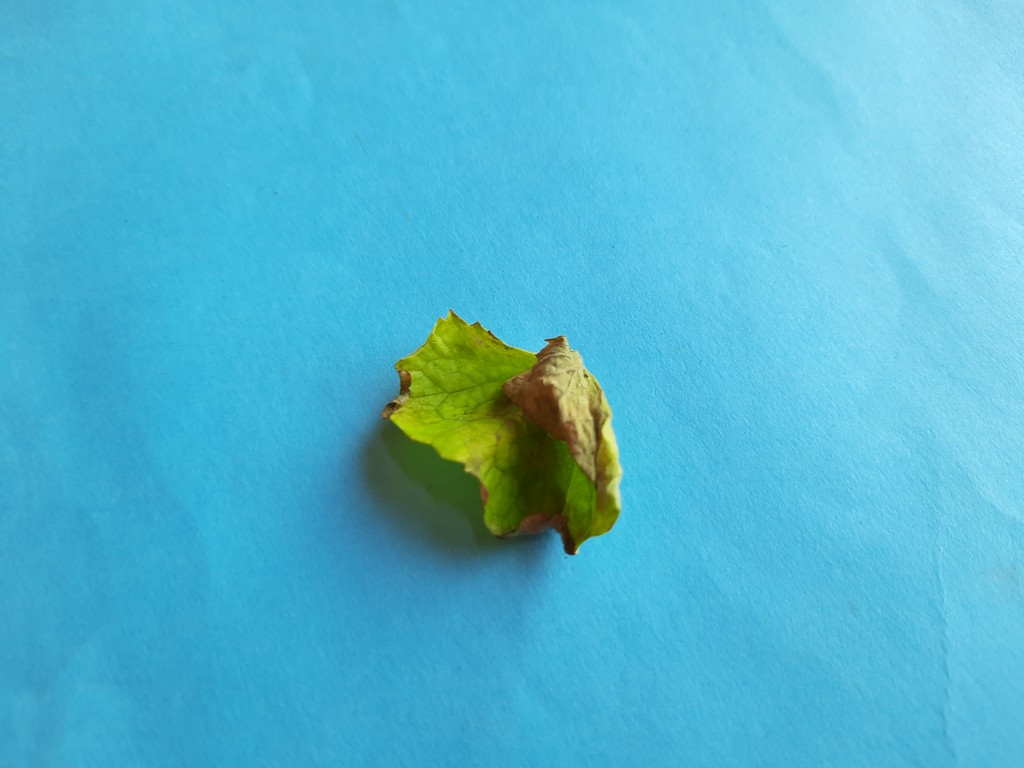
Label: Unhealthy